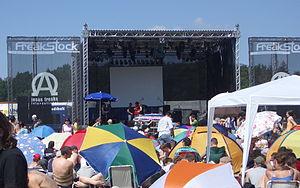
Jesus Freaks International est une organisation chrétienne évangélique de courant Christianisme non-dénominationnel, rassemblant des groupes et des églises. Elle est basée à Berlin en Allemagne.
Le Freakstock est un festival annuel chrétien organisé par les Jesus Freaks allemand. La première édition s'est tenue à Wiesbaden en 1995. Le festival se déroule depuis 1997 à Gotha. Plus de 8 000 personnes y assistent chaque année. Le festival présente de nombreuses variétés de musique chrétienne et comprend des enseignements et des moments de louange.